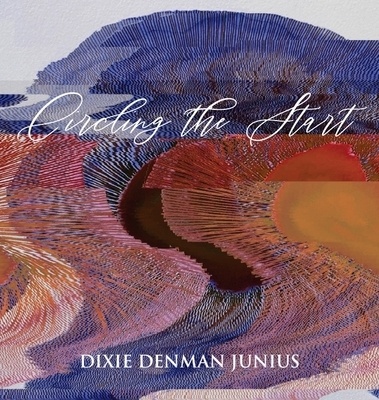
Circling the Start
Circling the Start by Dixie Denman Junius is a groundbreaking debut in the Anhinga Visual Poetry Series, offering a transformative journey through the realms of visual poetry, asemics and glitch. Chosen by curator Kristine Snodgrass for its vibrant script work and radical meditative energy, this book invites readers to explore the depths of artistic expression with 57 full-color illustrations The Enso becomes asemic and the asemic becomes glitch, and then the collection, and our collective minds as we meditate through writing and non-writing, transcend even the base definition of asemic: work that looks like a writing system without semantic meaning. Glitch is unconstrained in its curtain through chance. No glitch can ever be recreated and is ultimately out of the practioners' control. Still, the process of glitching is deeply personal. Symbol to non-symbol, image to symbolic. This is the Circling. Author: Dixie Denman Junius ISBN-10: 1934695807 ISBN-13: 9781934695807 Publisher: Anhinga Press Language: English Published: 10/13/2023 Pages: 76 Format: Paperback Weight: 0.60lbs
Brand: Dixie Denman Junius
Category: Arts & Entertainment > Hobbies & Creative Arts